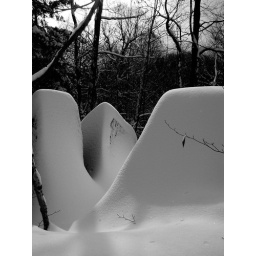
Snow covered rocks on th discovery trail in the white mountain national forest.